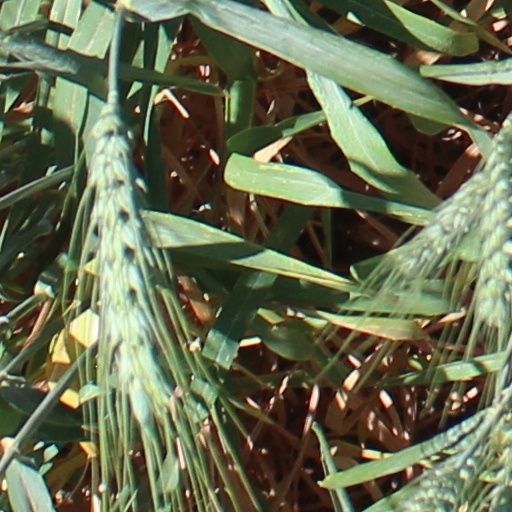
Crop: wheat